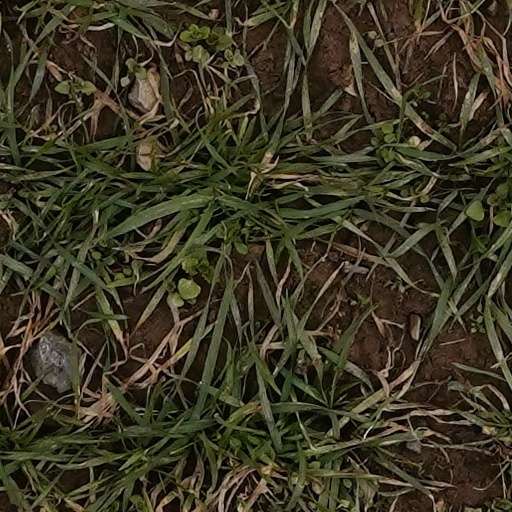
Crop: wheat